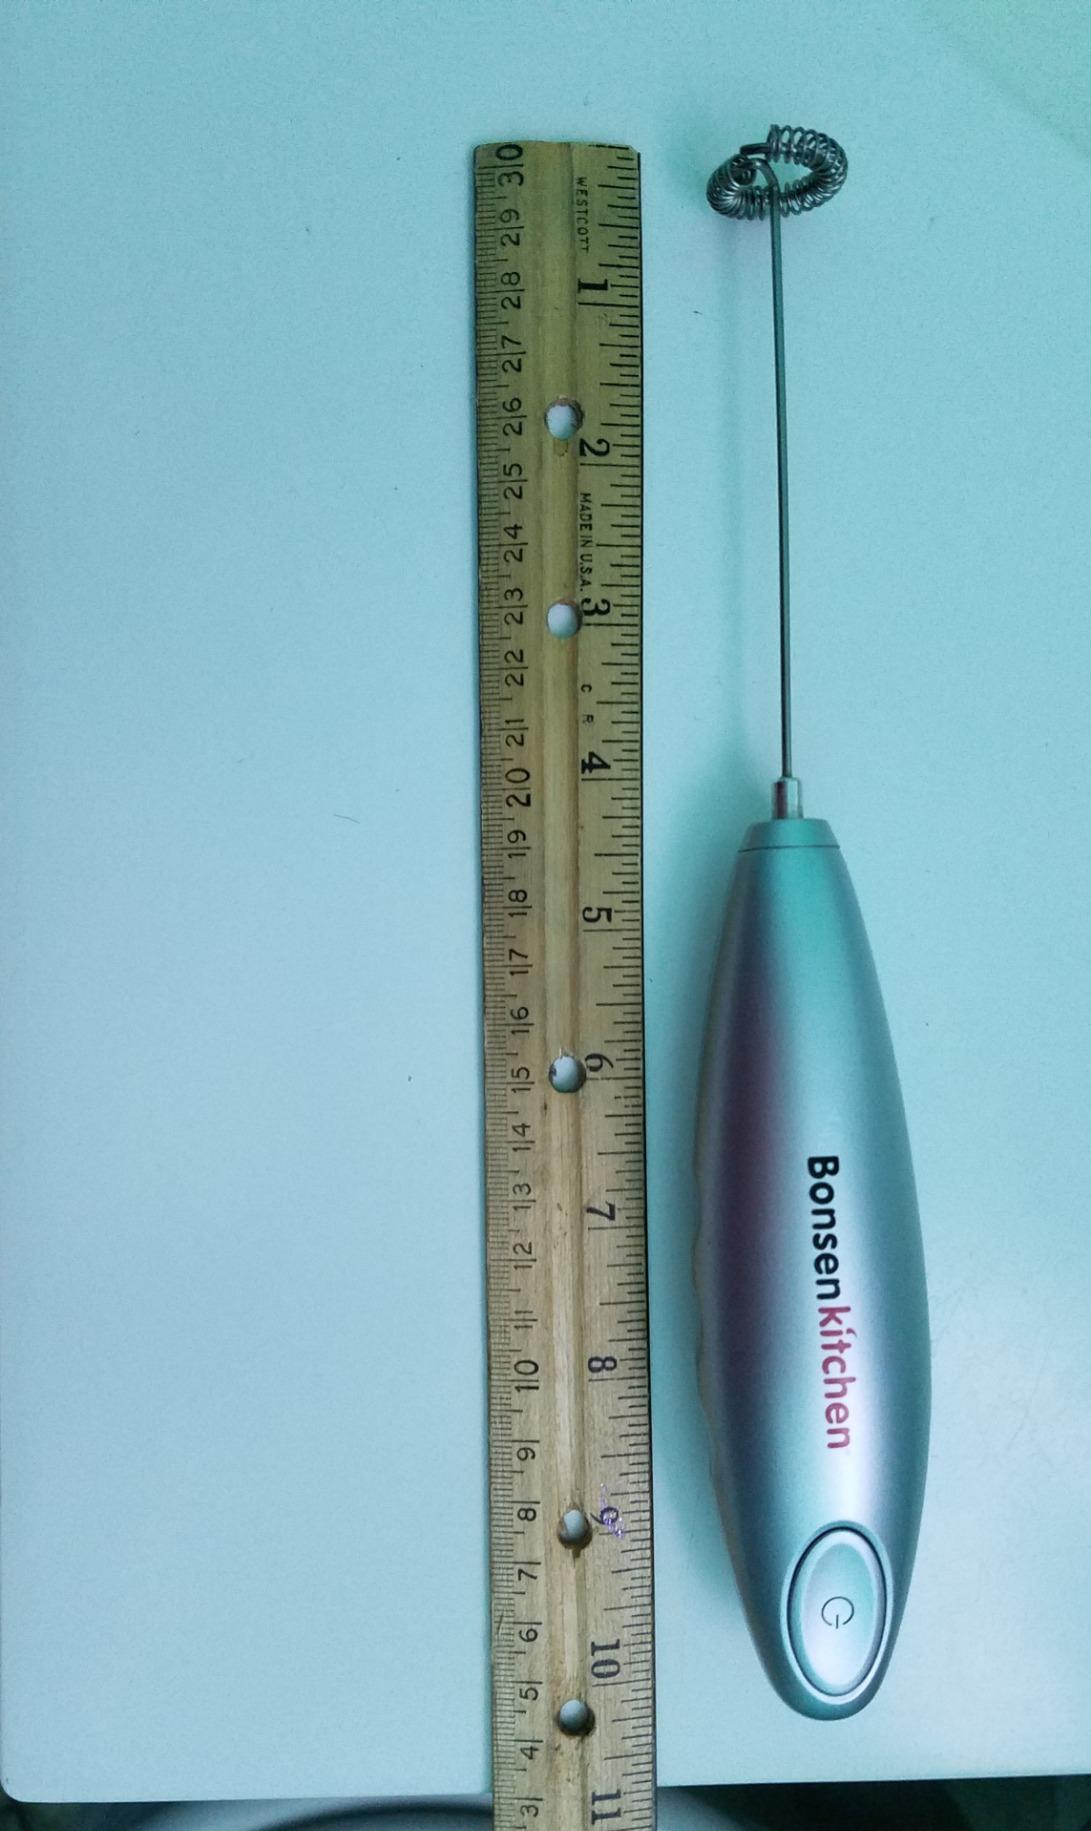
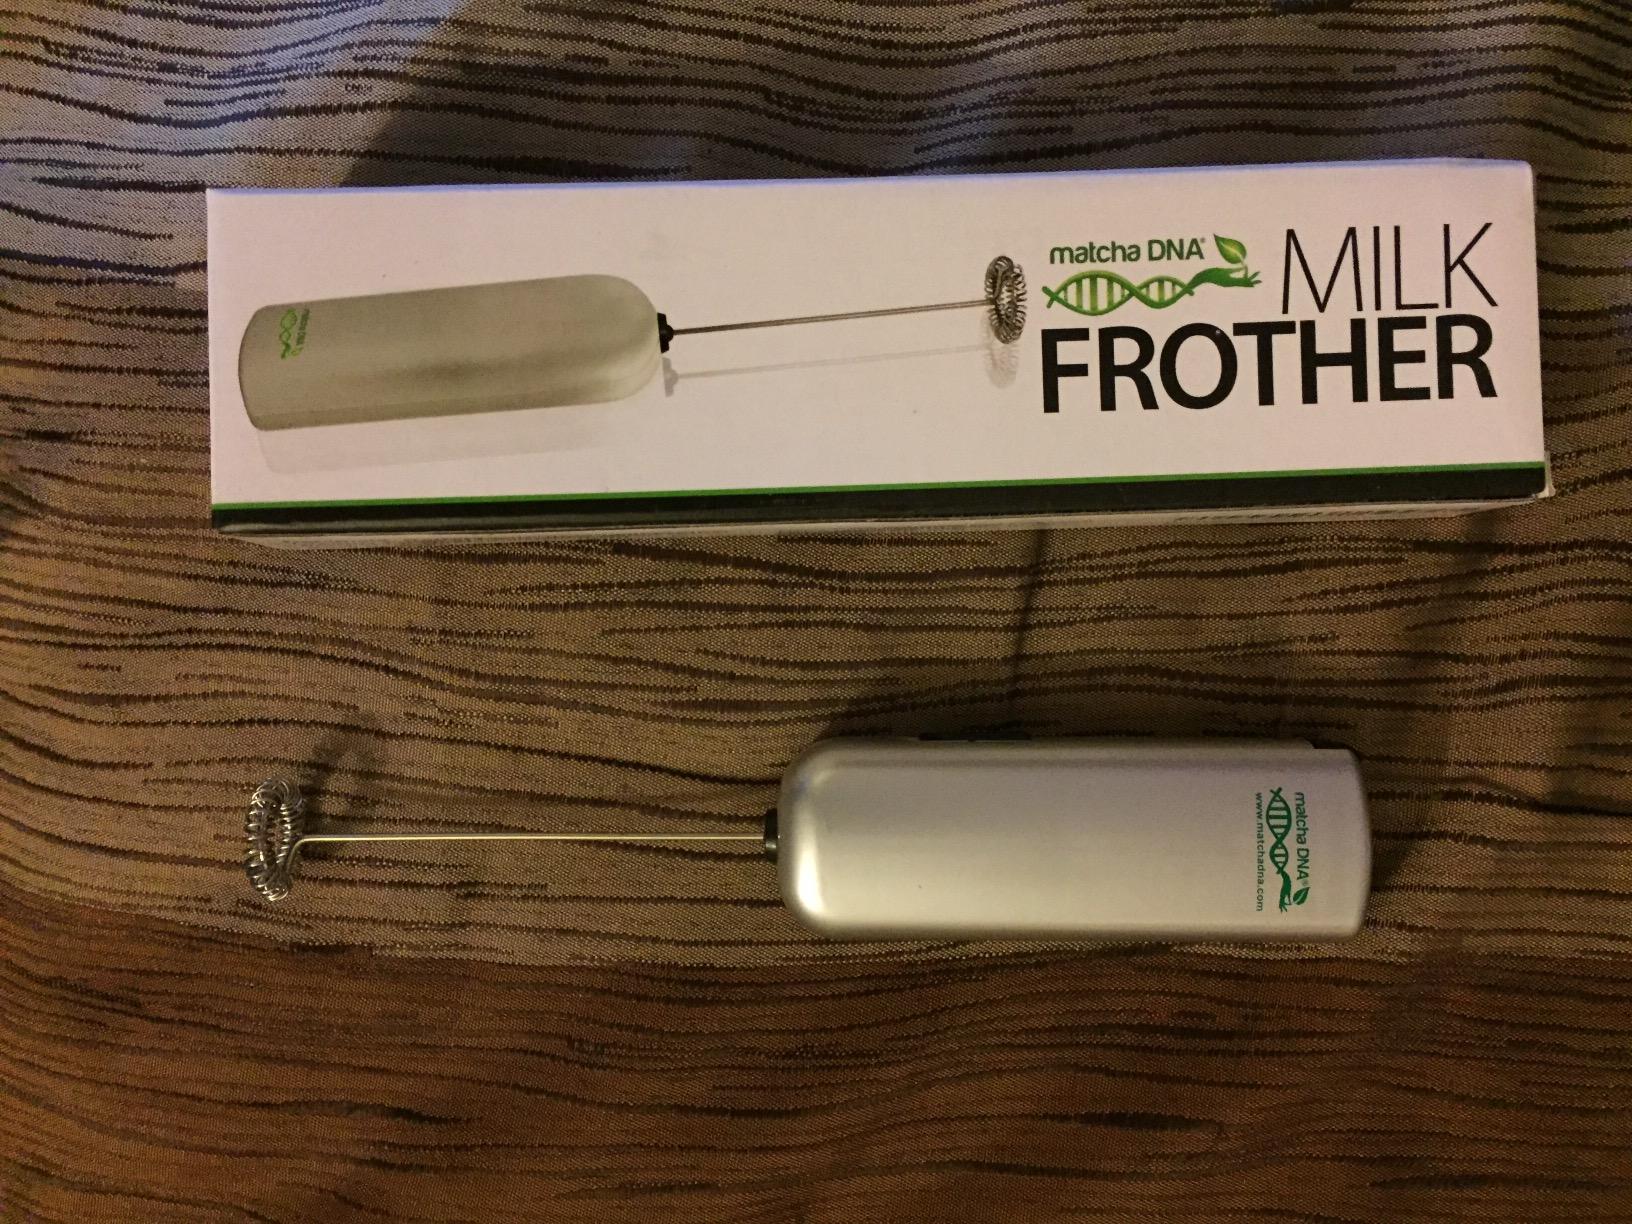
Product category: items_mixer
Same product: no